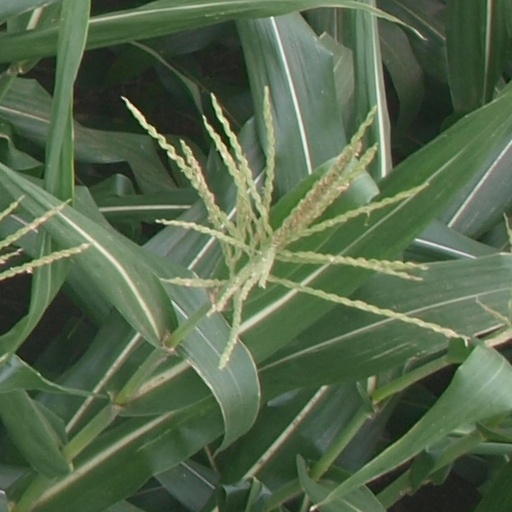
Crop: maize; corn